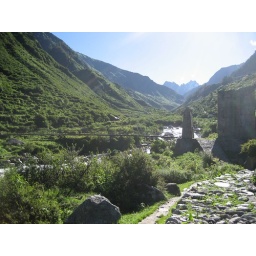
IMG_1992 The bridge at Seema to cross over to true right side of river